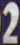
Number: 2